Tescoma

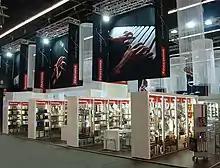
Tescoma

Tescoma is a Czech manufacturer of kitchen utensils. The company was founded in 1992 in Zlín. It currently operates in 130 countries around the world.